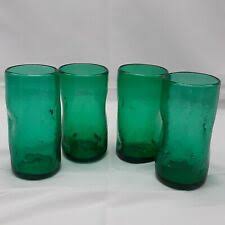
Waste category: glass